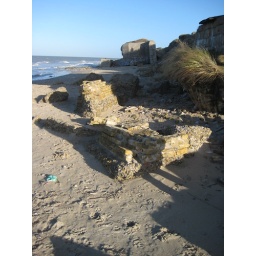
let's ride our bikes to Belgium! World War II ruins on the beach in Leffrinckoucke.